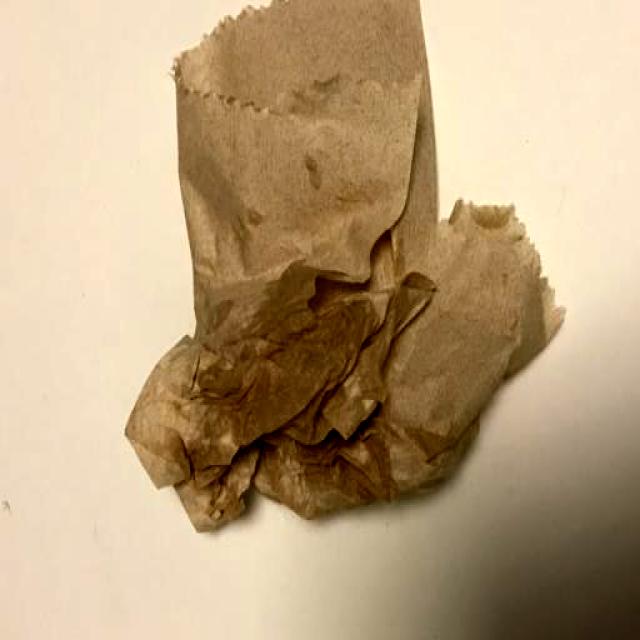
Label: Trash